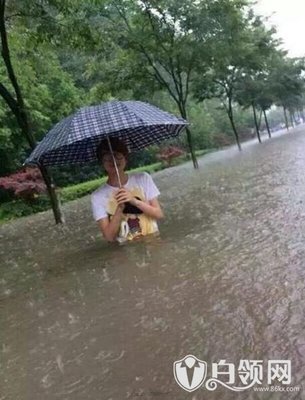
Weather: rain or strom